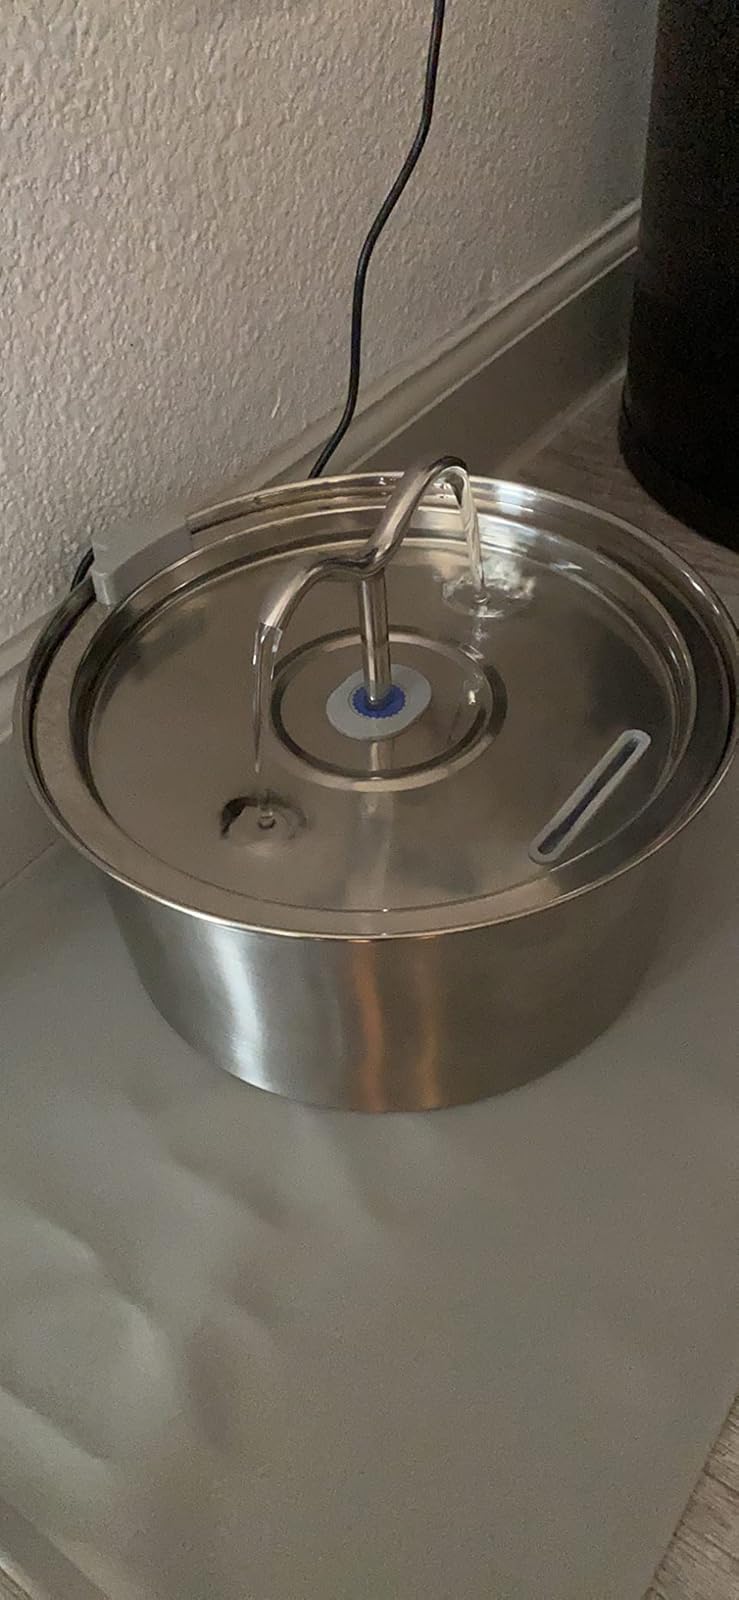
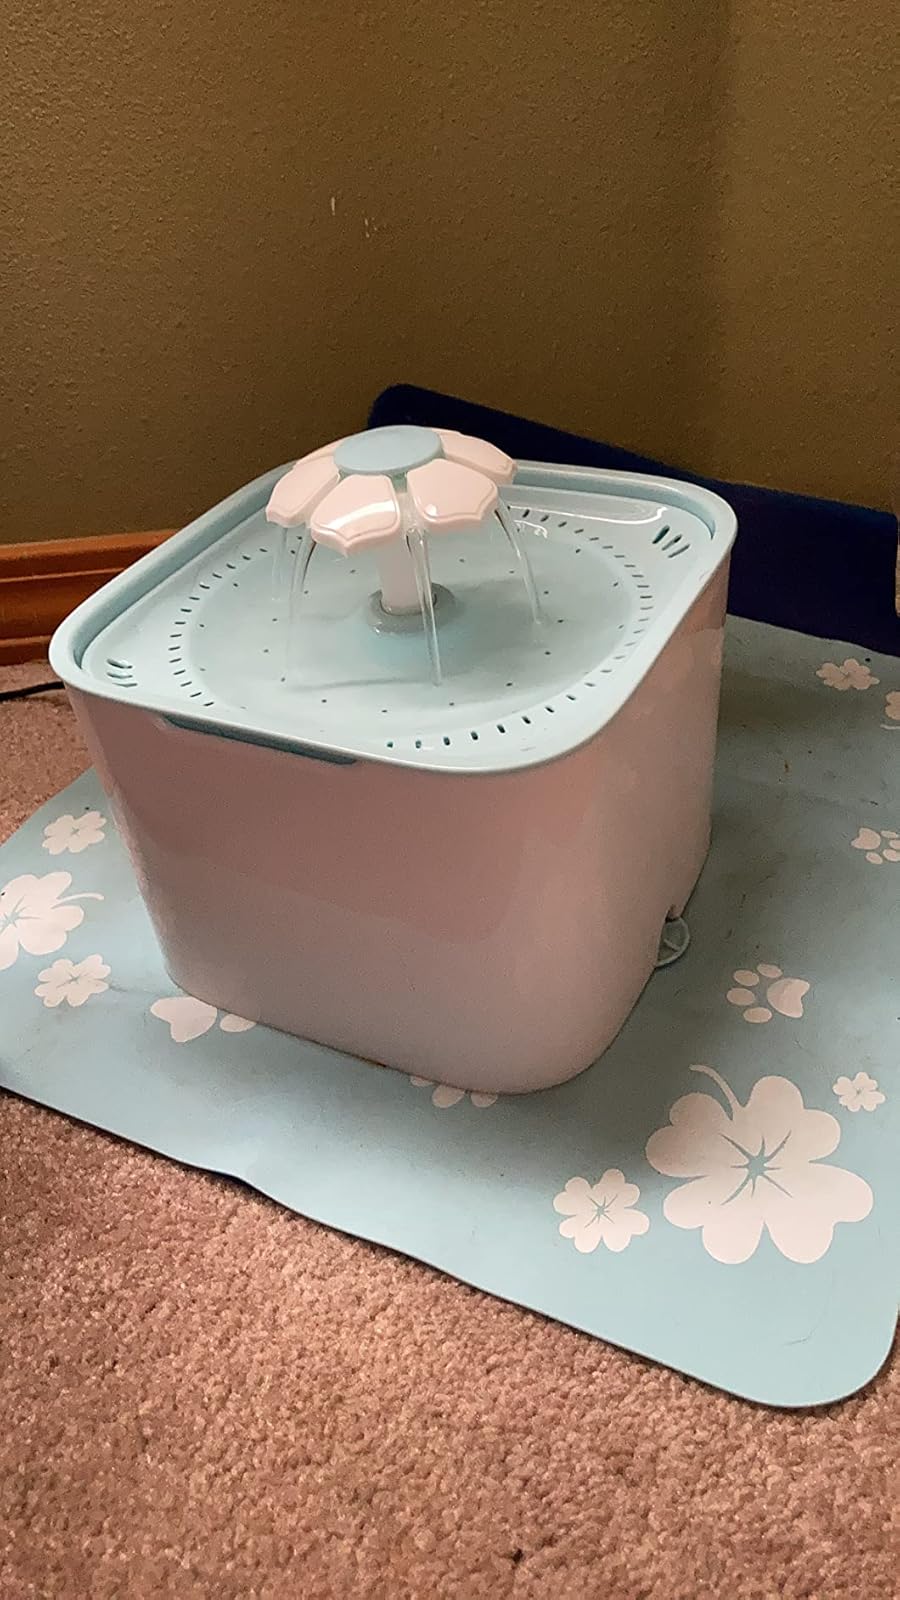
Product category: items_bowl
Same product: no